The Seven Five

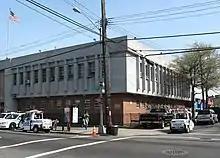
The 75th Precinct today, located on Sutter Ave., East New York, Brooklyn.

In the 1980s, Brooklyn, New York was suffering from a crack epidemic. Michael Dowd worked in the NYPD's 75th Precinct in the East New York neighborhood of Brooklyn, which was considered to be one of the most dangerous precincts in the United States at the time. The 75th Precinct had one of the highest murder rates in the country during the late 1980s. Dowd describes being under-appreciated for the amount of work he put in and hurting for money as the reasons for taking money from drug dealers. He initially began taking bribes from drug dealers on the streets before moving on to protecting a drug cartel leader and robbing other drug dealers at gunpoint. Dowd and his then-partner Henry "Chicky" Guevara recount the first time walking into a domestic dispute in an apartment and seeing bags of marijuana, a duffle bag filled with approximately $20,000 in cash and two guns. Dowd communicated that he and his partner would take $8000 from the duffle bag and both guns. Dowd continued to rob drug dealers for thousands of dollars. Guevara resigned shortly after multiple police officers were arrested in the 77th Precinct for corruption related offenses.